Chayei Sarah

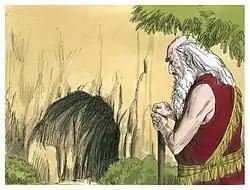
Abraham bought a piece of land with a cave on it. (1984 illustration by Jim Padgett, courtesy of Distant Shores Media/Sweet Publishing)

Similarly, Rabbi Jehudah taught that the three Patriarchs Abraham, Isaac, and Jacob made covenants with the people of the Land of Israel. In Abraham's case, this is how it happened: When the three angels visited him (as reported in Genesis 18), Abraham ran to meet them and prepare for them a great banquet. He told Sarah to prepare cakes for them, but when Sarah was kneading, she perceived that the manner of women was upon her, so Abraham did not serve his visitors any of the cakes. Rather, Abraham ran to fetch a calf, but the calf fled from him and went into the cave of Machpelah. Abraham chased in after the calf and found Adam and Eve lying there upon their beds. Lights were kindled above them, and a sweet scent was upon them. Abraham consequently sought to get the cave as a burial possession. He spoke to the sons of Jebus to purchase the cave from them. The men did not accept his request at first. He began to bow down and prostrate himself to them, as Genesis 23:12 reports, "And Abraham bowed himself down before the people of the land." They told Abraham that they knew that in the future God would give all the land to Abraham and his descendants. Thus, they asked Abraham to make a covenant with them that Abraham's descendants would not take possession of the cities of the Jebusites, and they would sell him the cave of Machpelah as a perpetual possession. So Abraham made a covenant with them with an oath that the Israelites would not take possession of the city of the Jebusites (Jerusalem) without the consent of the Jebusites and then bought the cave of Machpelah as a perpetual possession, as Genesis 23:16 reports, "And Abraham hearkened to Ephron; and Abraham weighed to Ephron the silver, which he had named in the hearing of the children of Heth, four hundred shekels of silver, current money with the merchant." The Jebusites made images of copper inscribed with Abraham's covenant and set them up in the streets of the city. When the Israelites later came to the land, they wished to enter the city of the Jebusites (as reported in Joshua 25:8 and Judges 1:8), but they were unable to enter because of the sign of Abraham's covenant, as Judges 1:21 reports, "And the children of Benjamin did not drive out the Jebusites who inhabited Jerusalem." When David reigned, he wanted to enter the city of the Jebusites, but they did not allow him, as 2 Samuel 5:6 reports, "And the king and his men went to Jerusalem against the Jebusites, the inhabitants of the land; who spoke to David, saying, ‘You shall not come in here.'" Although the Israelites were numerous, they were unable to capture the city because of the force of the sign of Abraham's covenant. David saw this and turned back, as 2 Samuel 5:9 reports, "And David dwelt in the stronghold" (not in the city). David's men told him that he would not be able to enter the city until he had removed all those images upon which Abraham's covenant was written. So David told his men that whoever would remove those images would be the chief. Joab the son of Zeruiah did so and became the chief, as 1 Chronicles 11:6 reports, "And Joab the son of Zeruiah went up first and was made chief." Thereafter, David bought the city of the Jebusites for Israel with a deed for a perpetual possession, as 1 Chronicles 21:25 reports, "So David gave to Ornan for the place six hundred shekels of gold by weight."